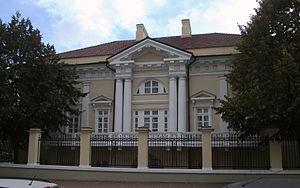
Andreï Ivanovitch Melenski était un architecte néoclassique de Moscou nommé architecte de la ville de Kiev en 1799 et occupe ce poste pendant une trentaine d'années. Ses réalisations sont monumentales par leur aspect architectural et non pas ornemental et ont donc été épargnées des destructions des années 1920 et 1930; caractérisées par de larges façades rectangulaires encadrant une colonade surmontée d'un tympan triangulaire, ou bien plus rarement par des rotondes périptères, elle continuent de marquer le paysage urbain de Kyiv aujourd'hui.